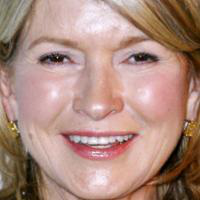
Age group: age 56-65